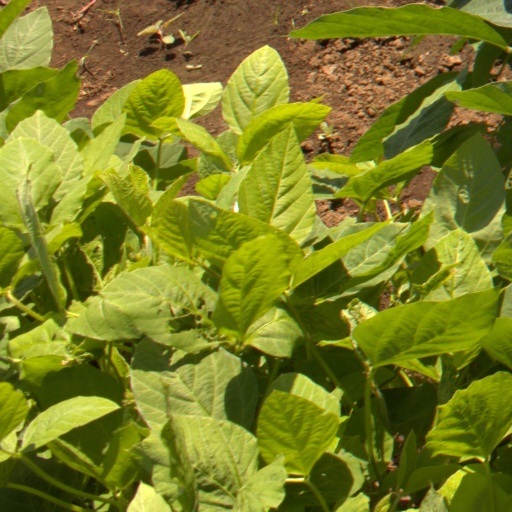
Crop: soybean